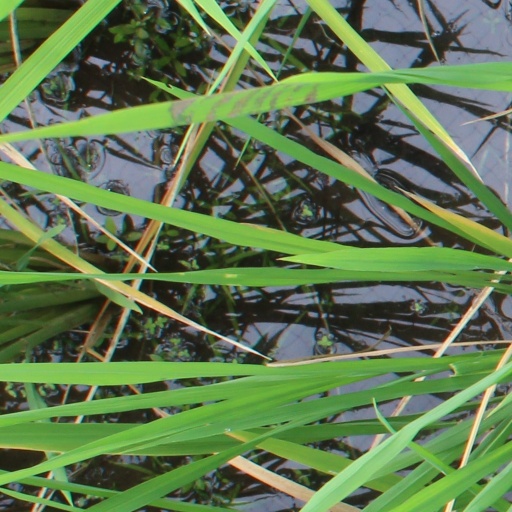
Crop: rice